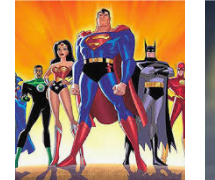
Portrait style: Cartoon Portrait